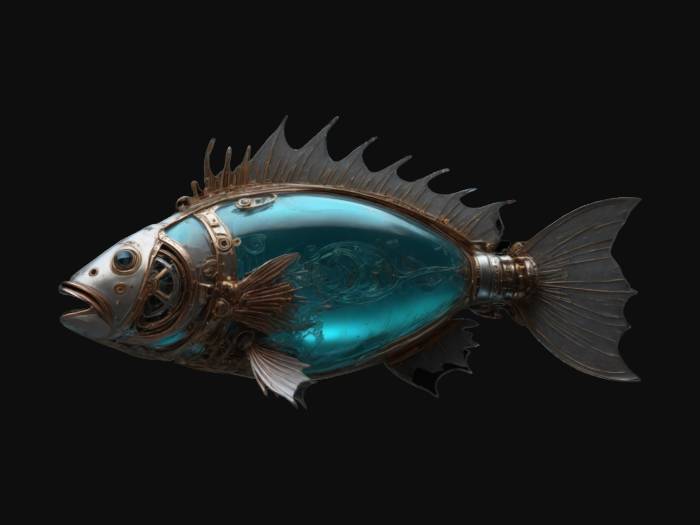
미적 점수 (1~10점): 7